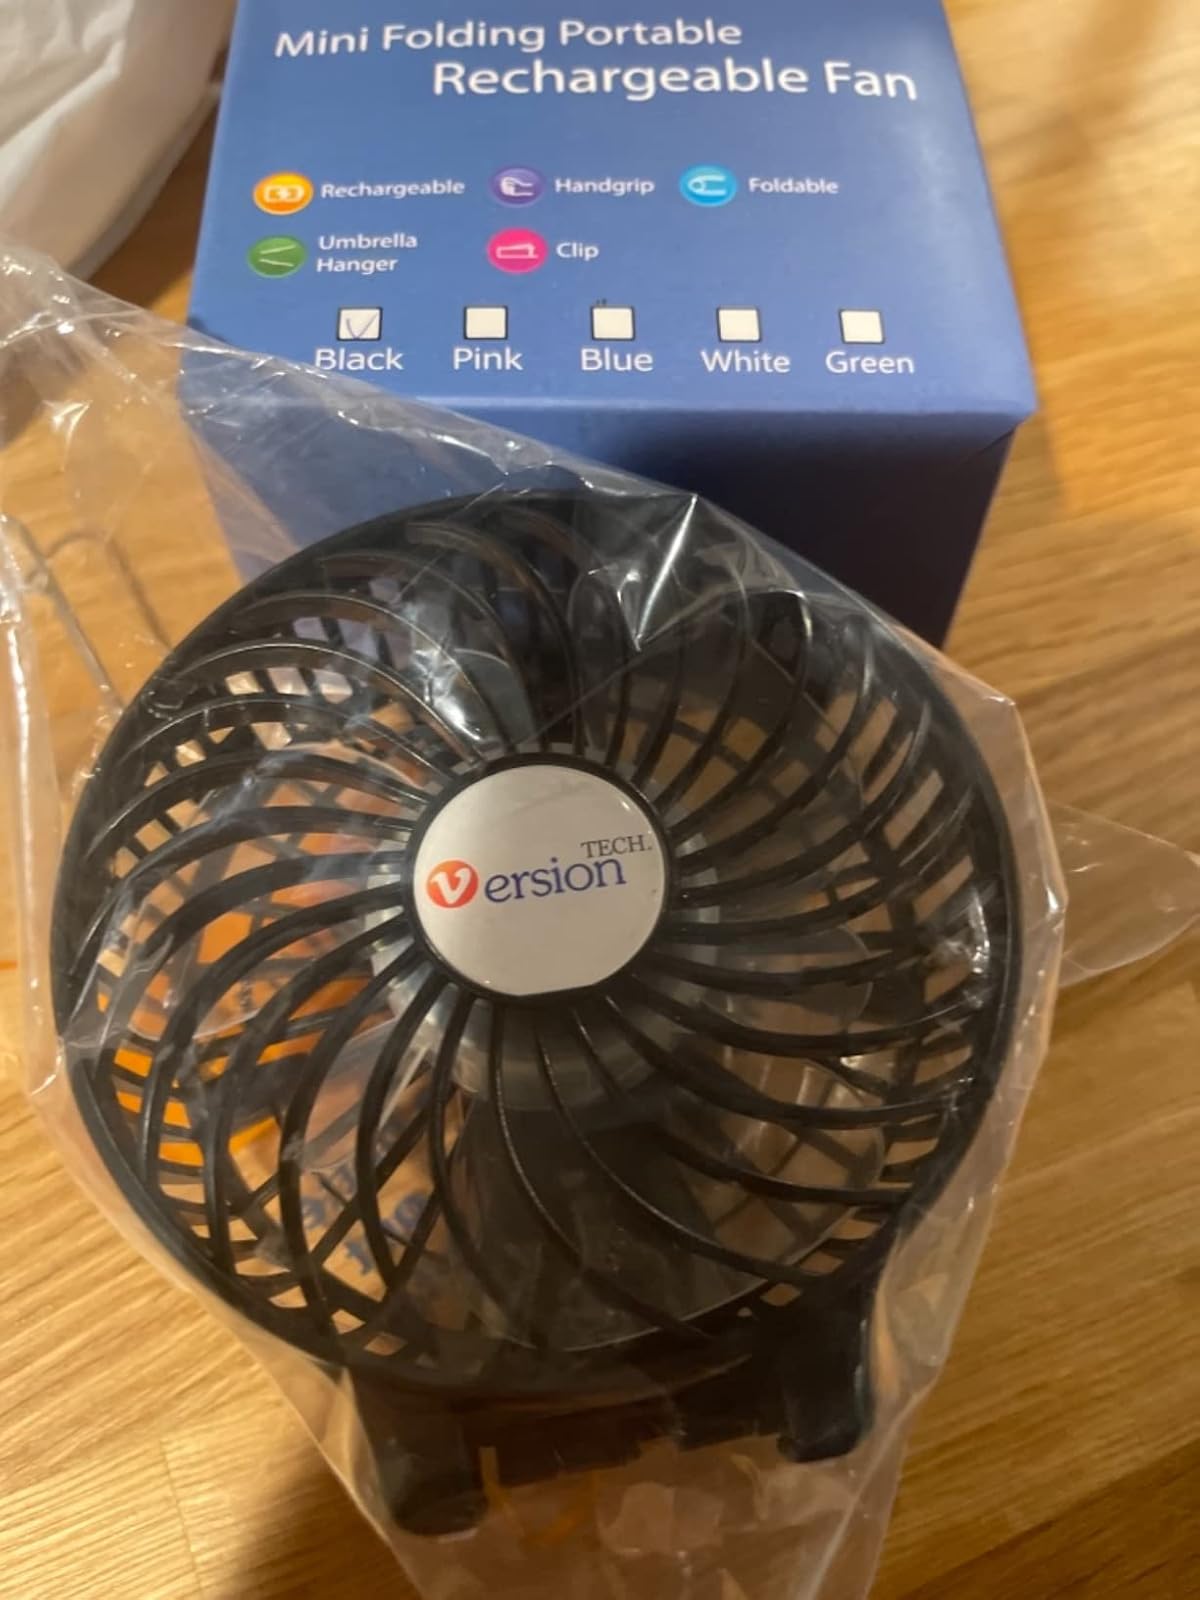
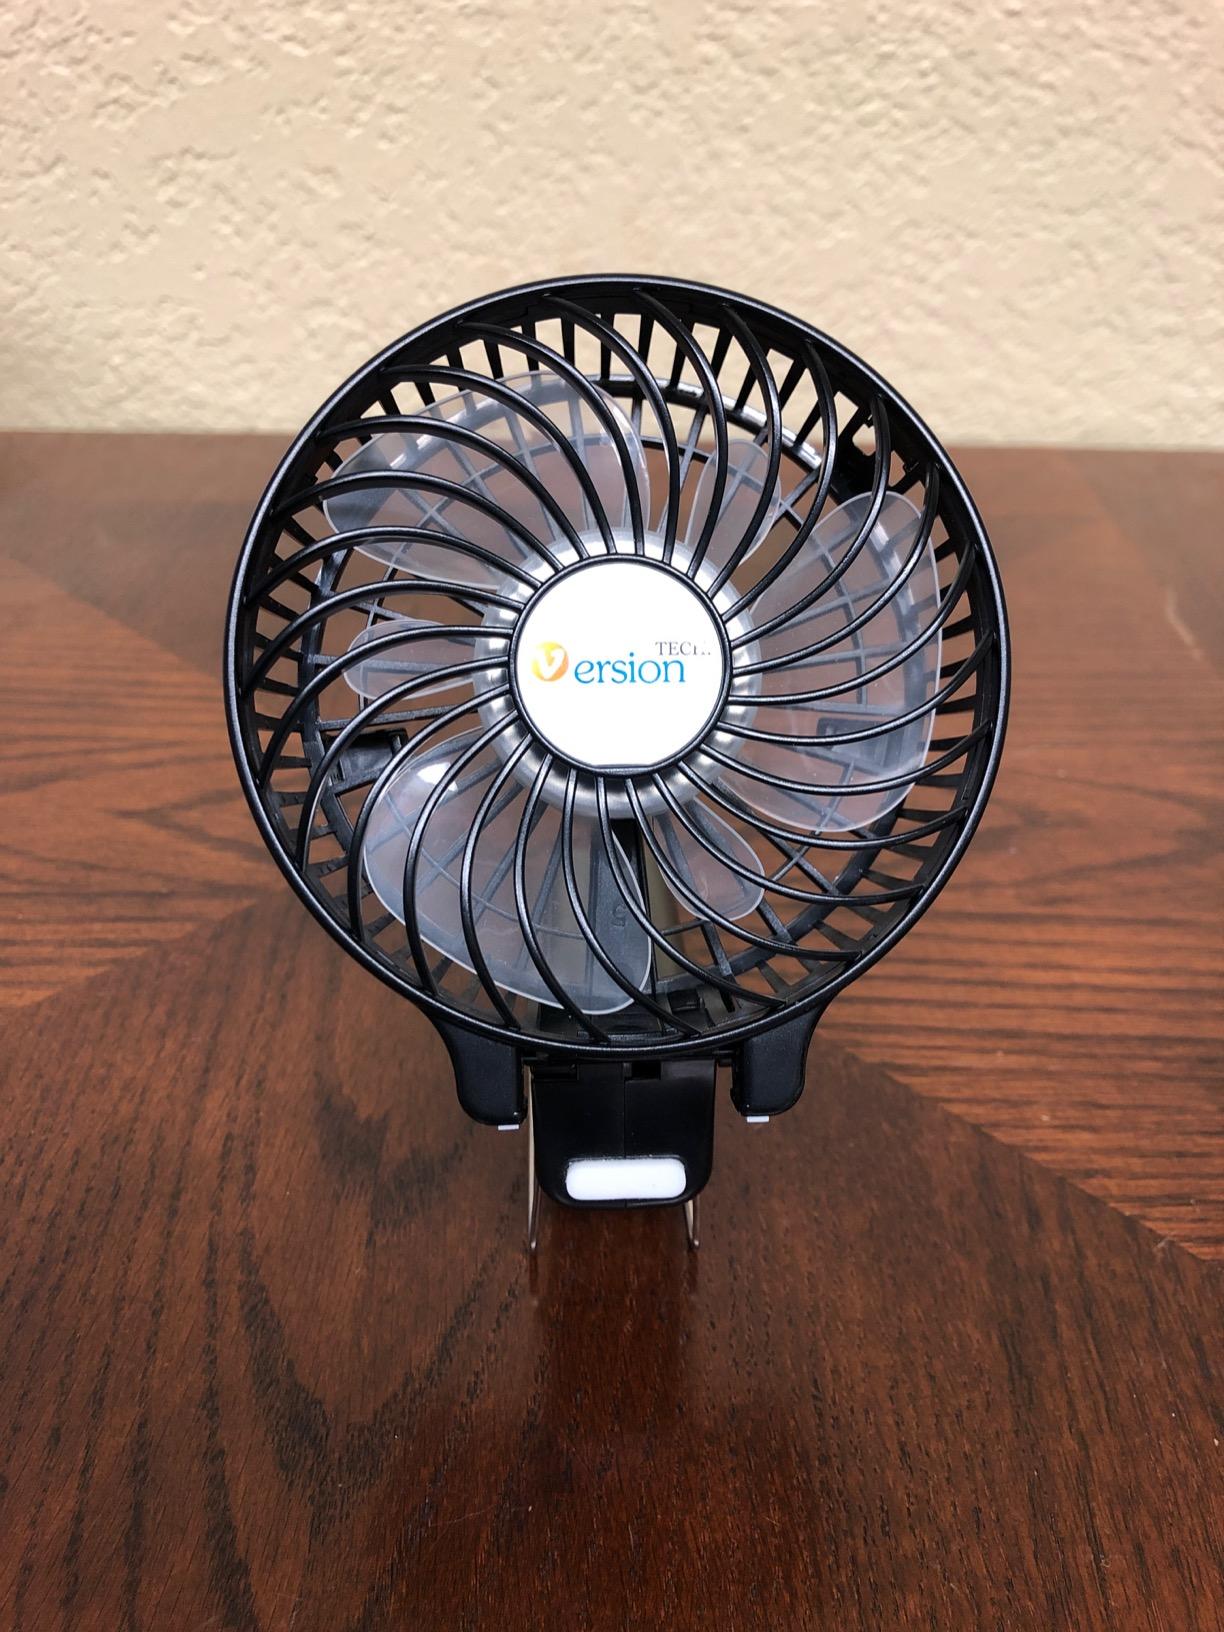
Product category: fan
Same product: yes